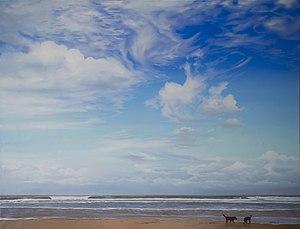
""Le Touquet"" 50x65 cm"
Michèle Battut, née le 27 octobre 1946 à Paris est une artiste peintre, lithographe et sculptrice française.